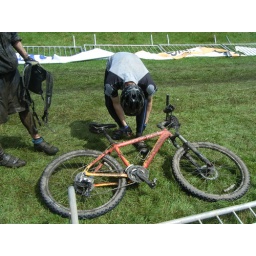
Hit the North 12 hour endurance mountain bike race. Held in Manchester, Sat July 19th 2008